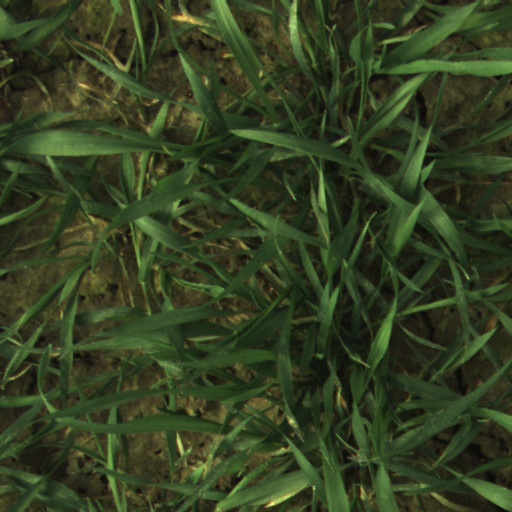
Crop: wheat